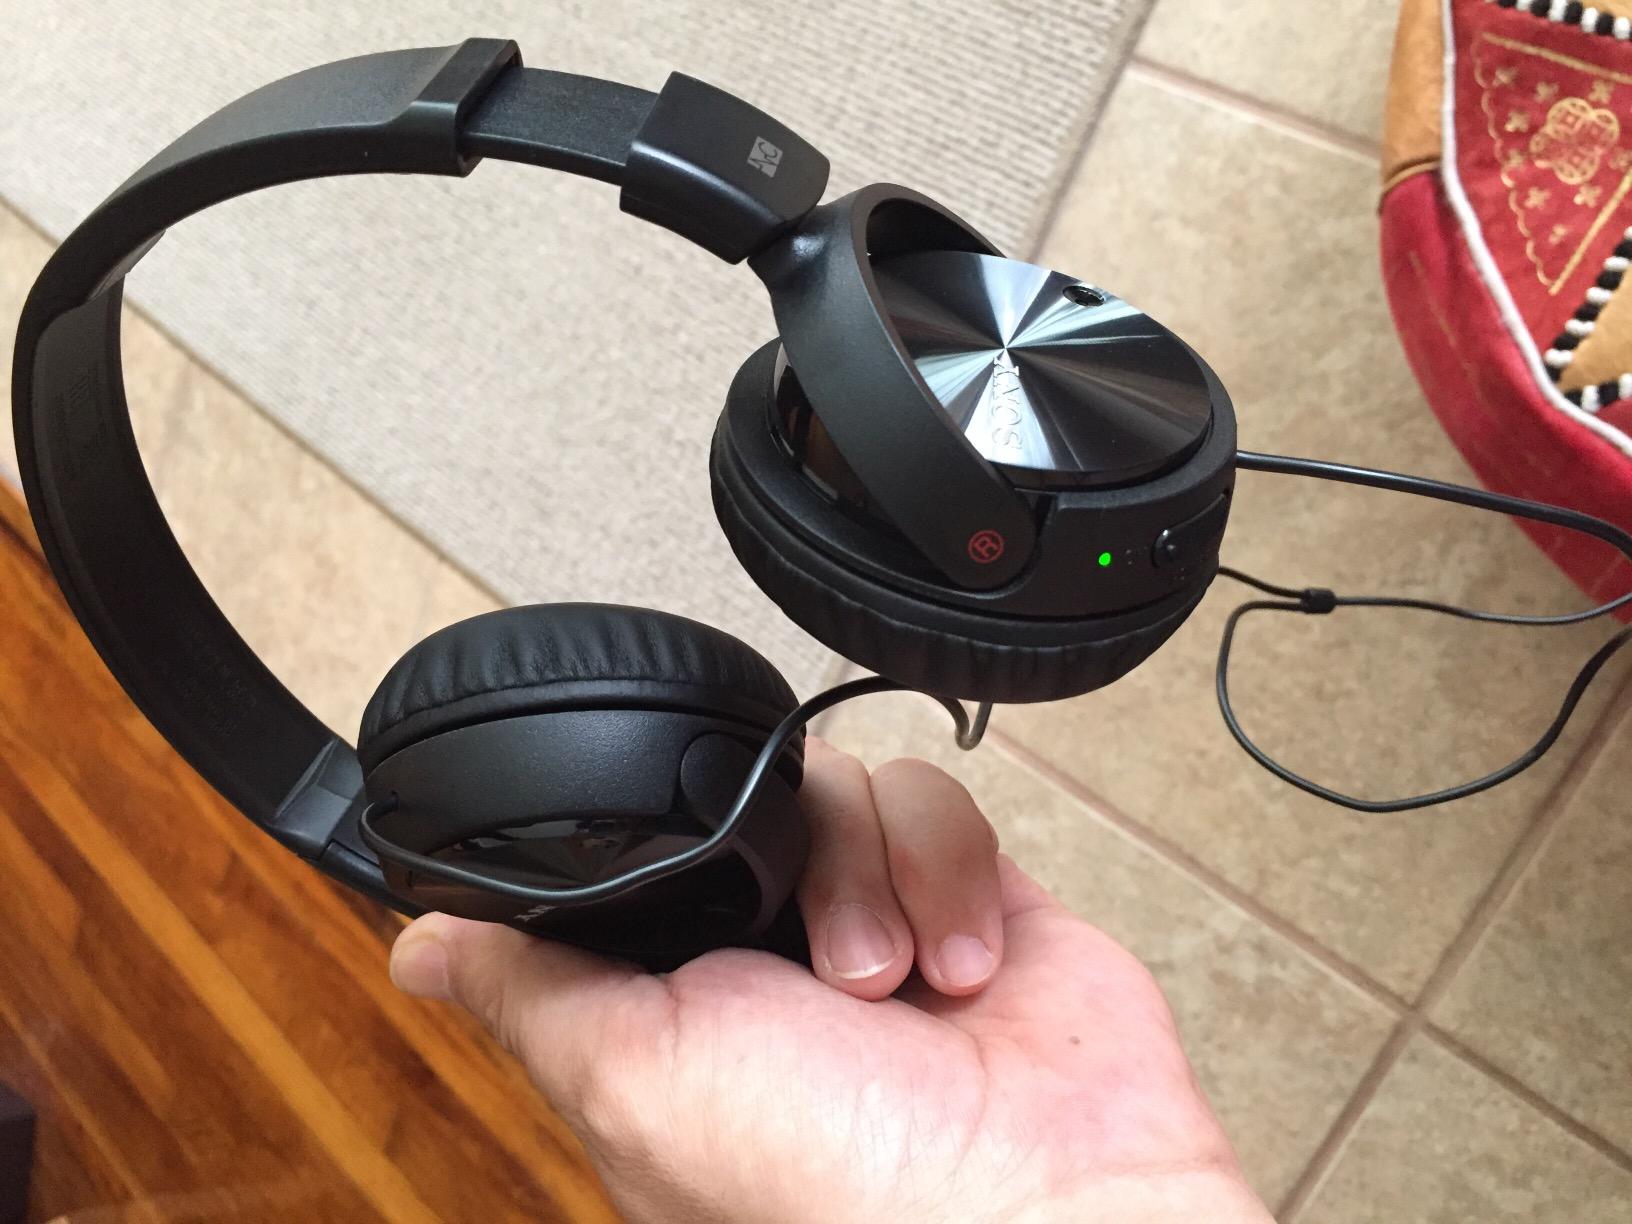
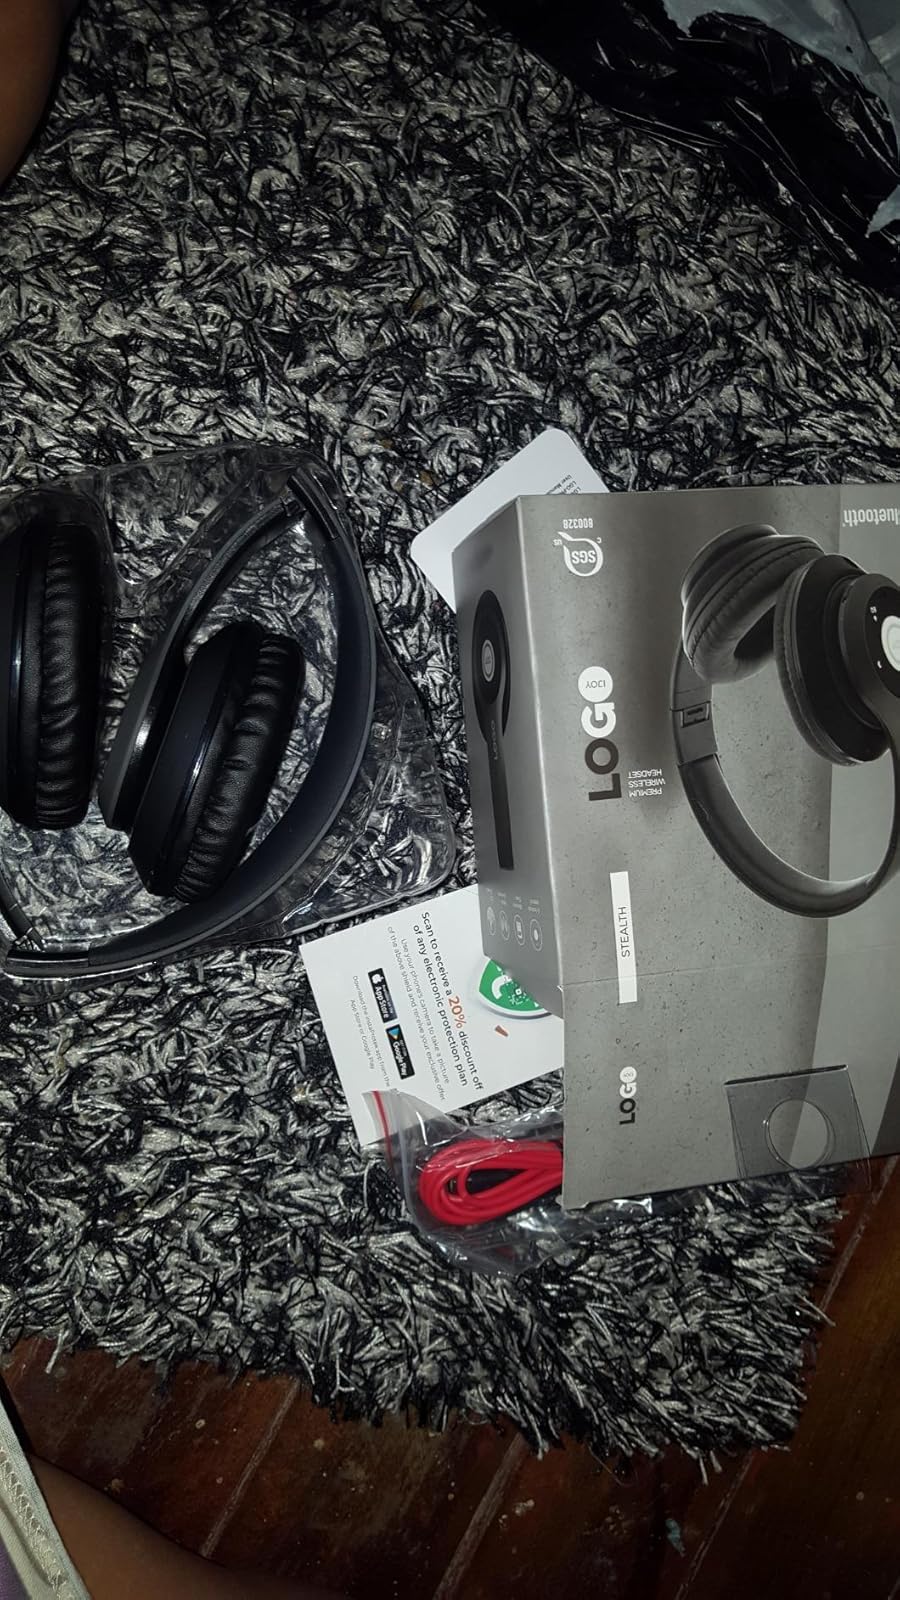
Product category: headphones
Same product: no